Castle Quarter (Cardiff)

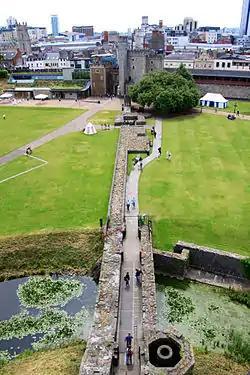
View from the castle's Norman Keep looking towards the gatehouse and Castle Quarter

Cardiff Castle forms the centrepoint of the Castle Quarter and faces onto Castle Street and Duke Street. It is a medieval castle and Victorian architecture Gothic Revival mansion, transformed from a Norman keep erected over a Roman fort.